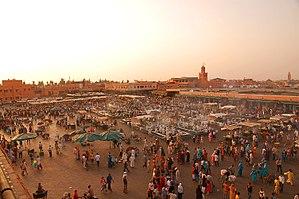
L'économie du Maroc est une économie de marché d'inspiration libérale. L'État joue néanmoins un rôle non négligeable dans l'émergence économique du pays avec sa stratégie d'industrialisation. Le PIB du Maroc a connu un taux de croissance annuel moyen de 4% sur la dernière décennie et a atteint 122 milliards $ en 2019.
Au Maroc, la définition de la « ville » ou des localités urbaines délimitées sur la base de codes géographiques, propre aux besoins du pays et mise en place par le Haut-Commissariat au plan, est double — administrative et statistique — et sert à déterminer la population urbaine à l'occasion des recensements.
Le Maroc, ou depuis 1957, en forme longue le royaume du Maroc, autrefois l'Empire chérifien, est un État unitaire régionalisé situé en Afrique du Nord. Son régime politique est une monarchie constitutionnelle. Sa capitale est Rabat et sa plus grande ville Casablanca.
Le Maghreb est une région située en Afrique du Nord, partie occidentale du monde arabe correspondant à l'espace culturel arabo-berbère, comprise entre la mer Méditerranée, la bande sahélienne et l'Égypte.
La préfecture de Marrakech est une subdivision à dominante urbaine de la région marocaine de Marrakech-Safi.